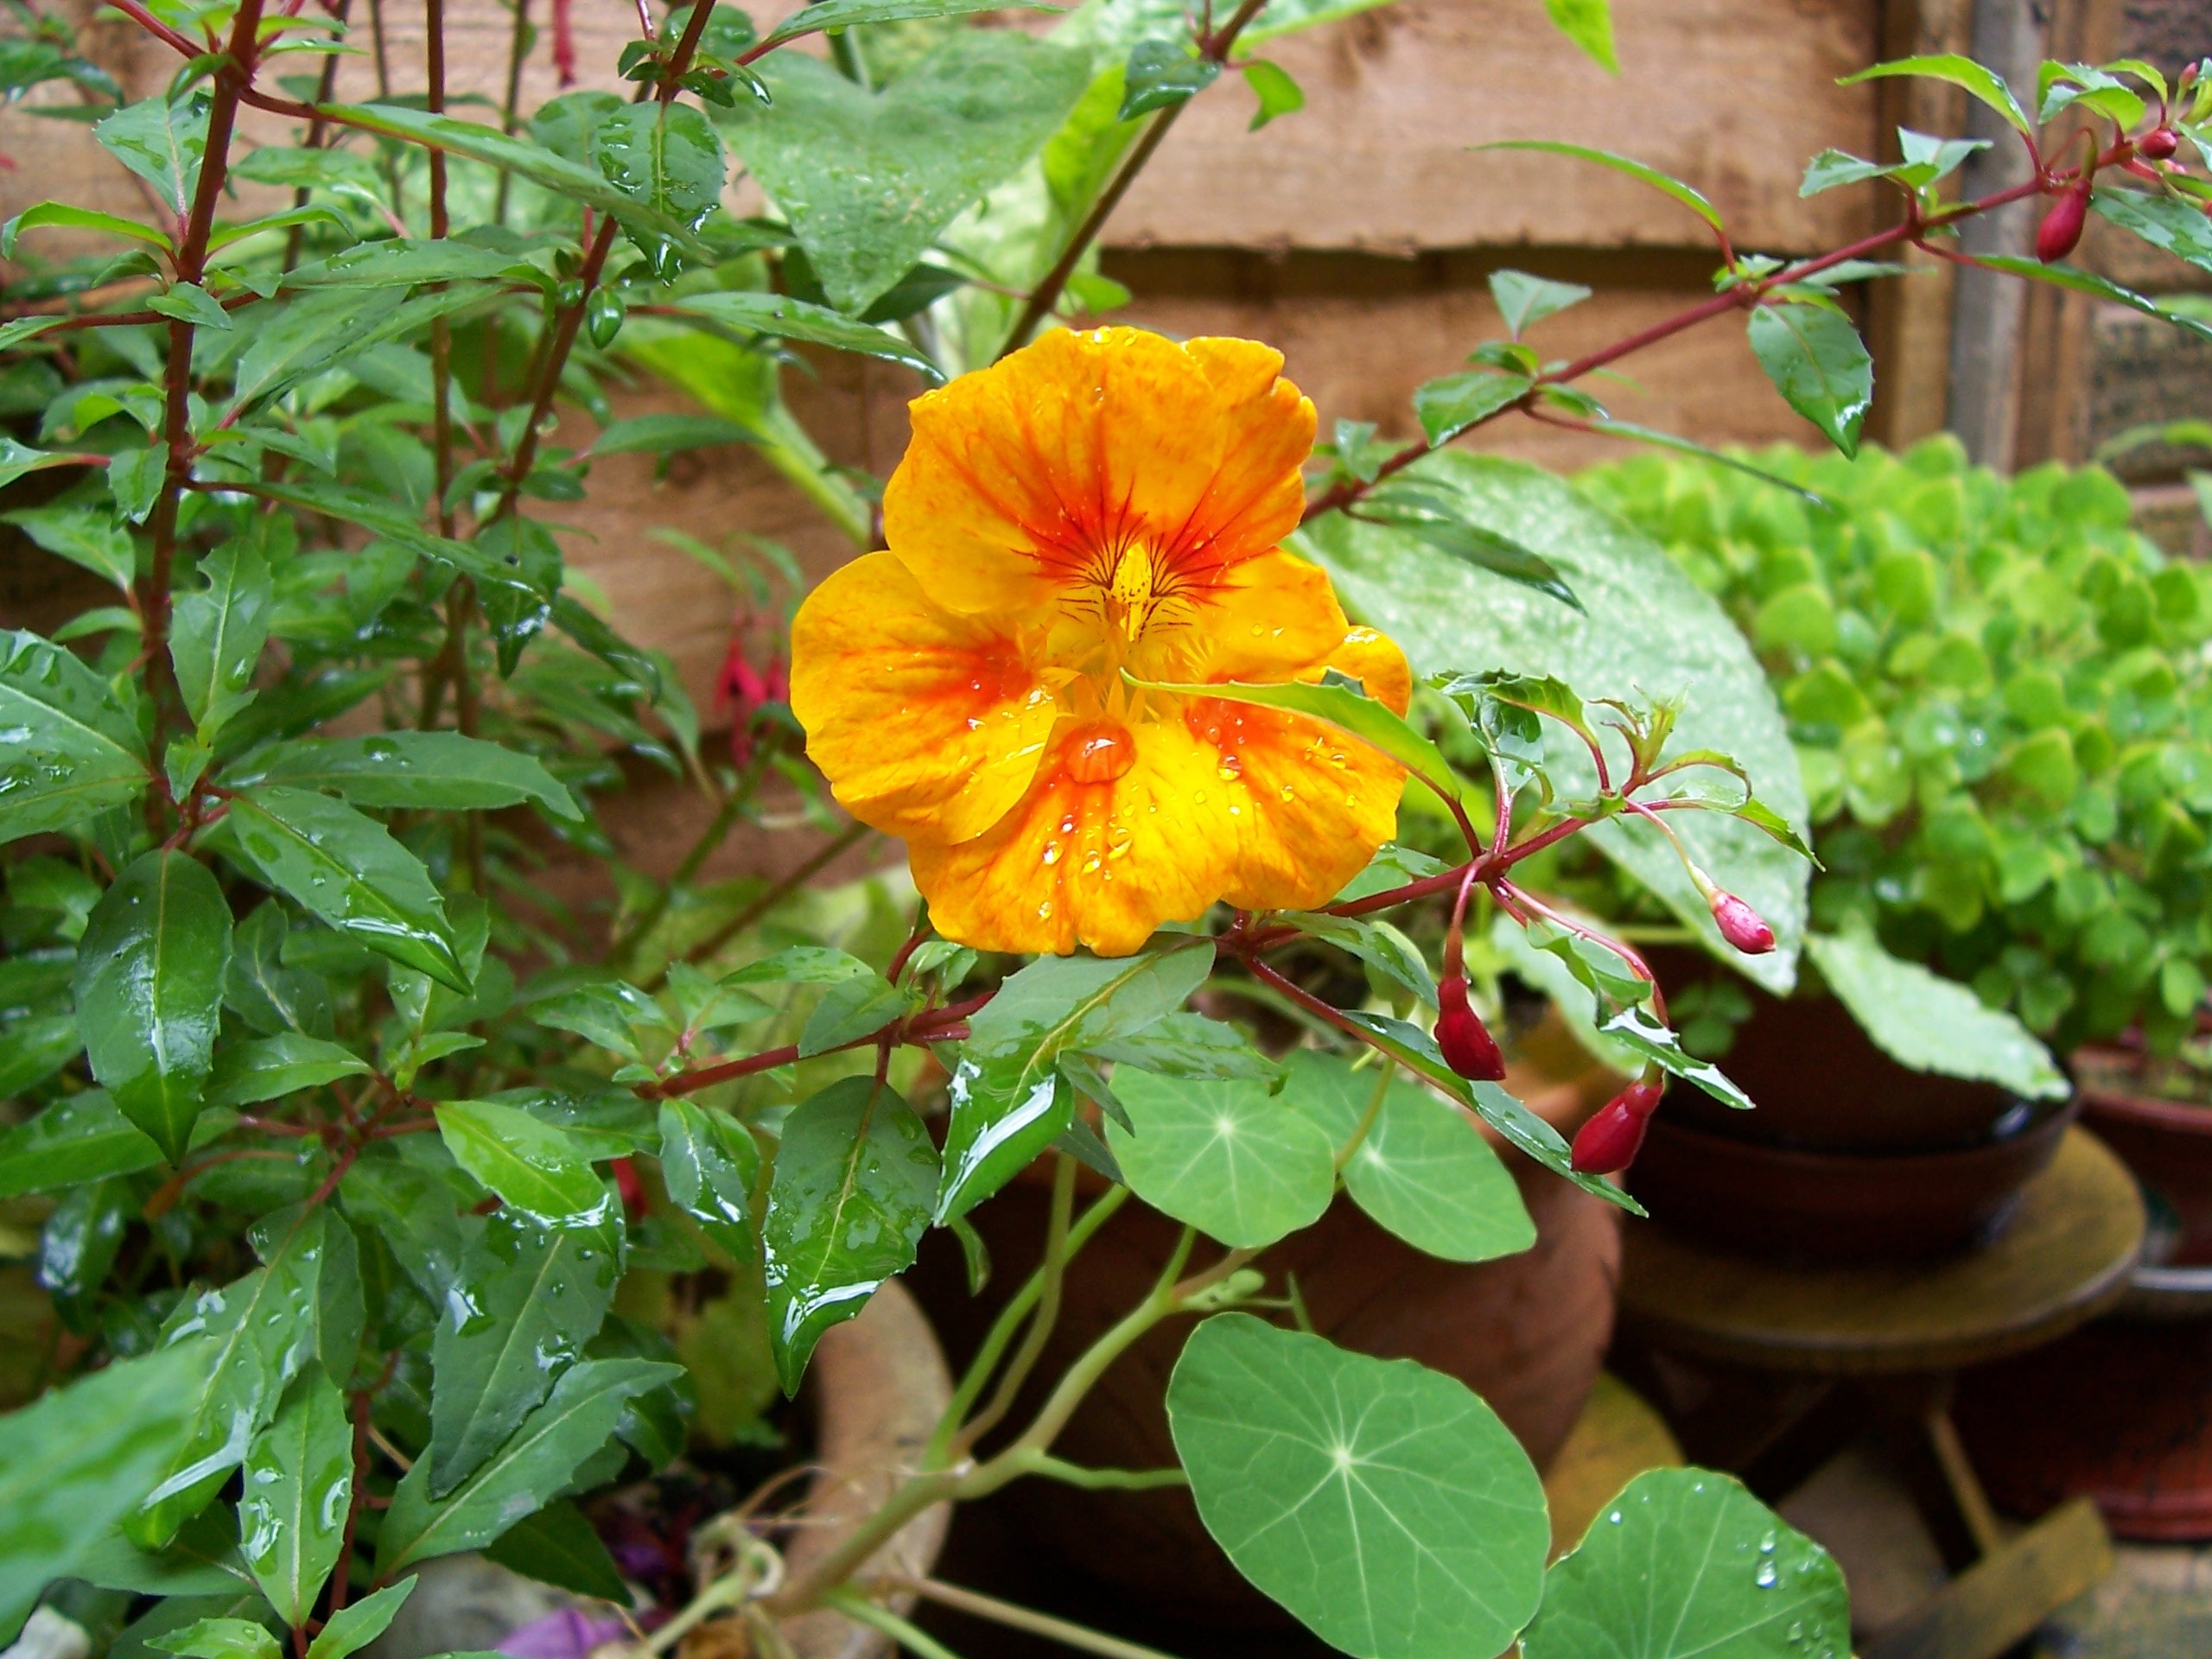
water, plant, flower, wet, orange, green, botany, garden, flora, close up, leaves, shrub, hibiscus, nasturtium, drops of water, flowering plant, annual plant, land plant